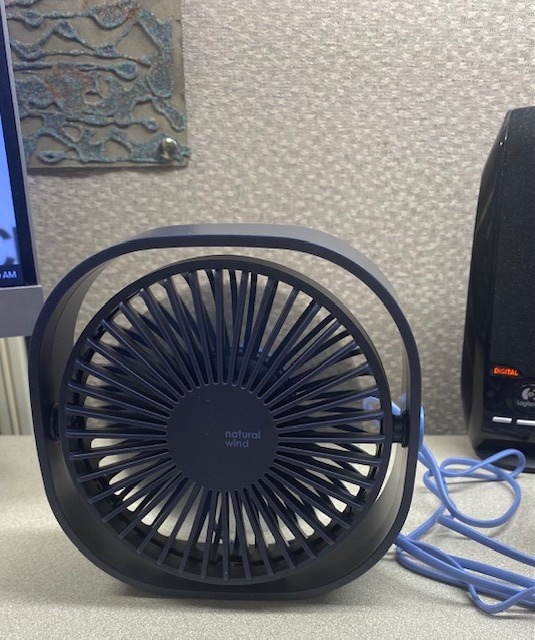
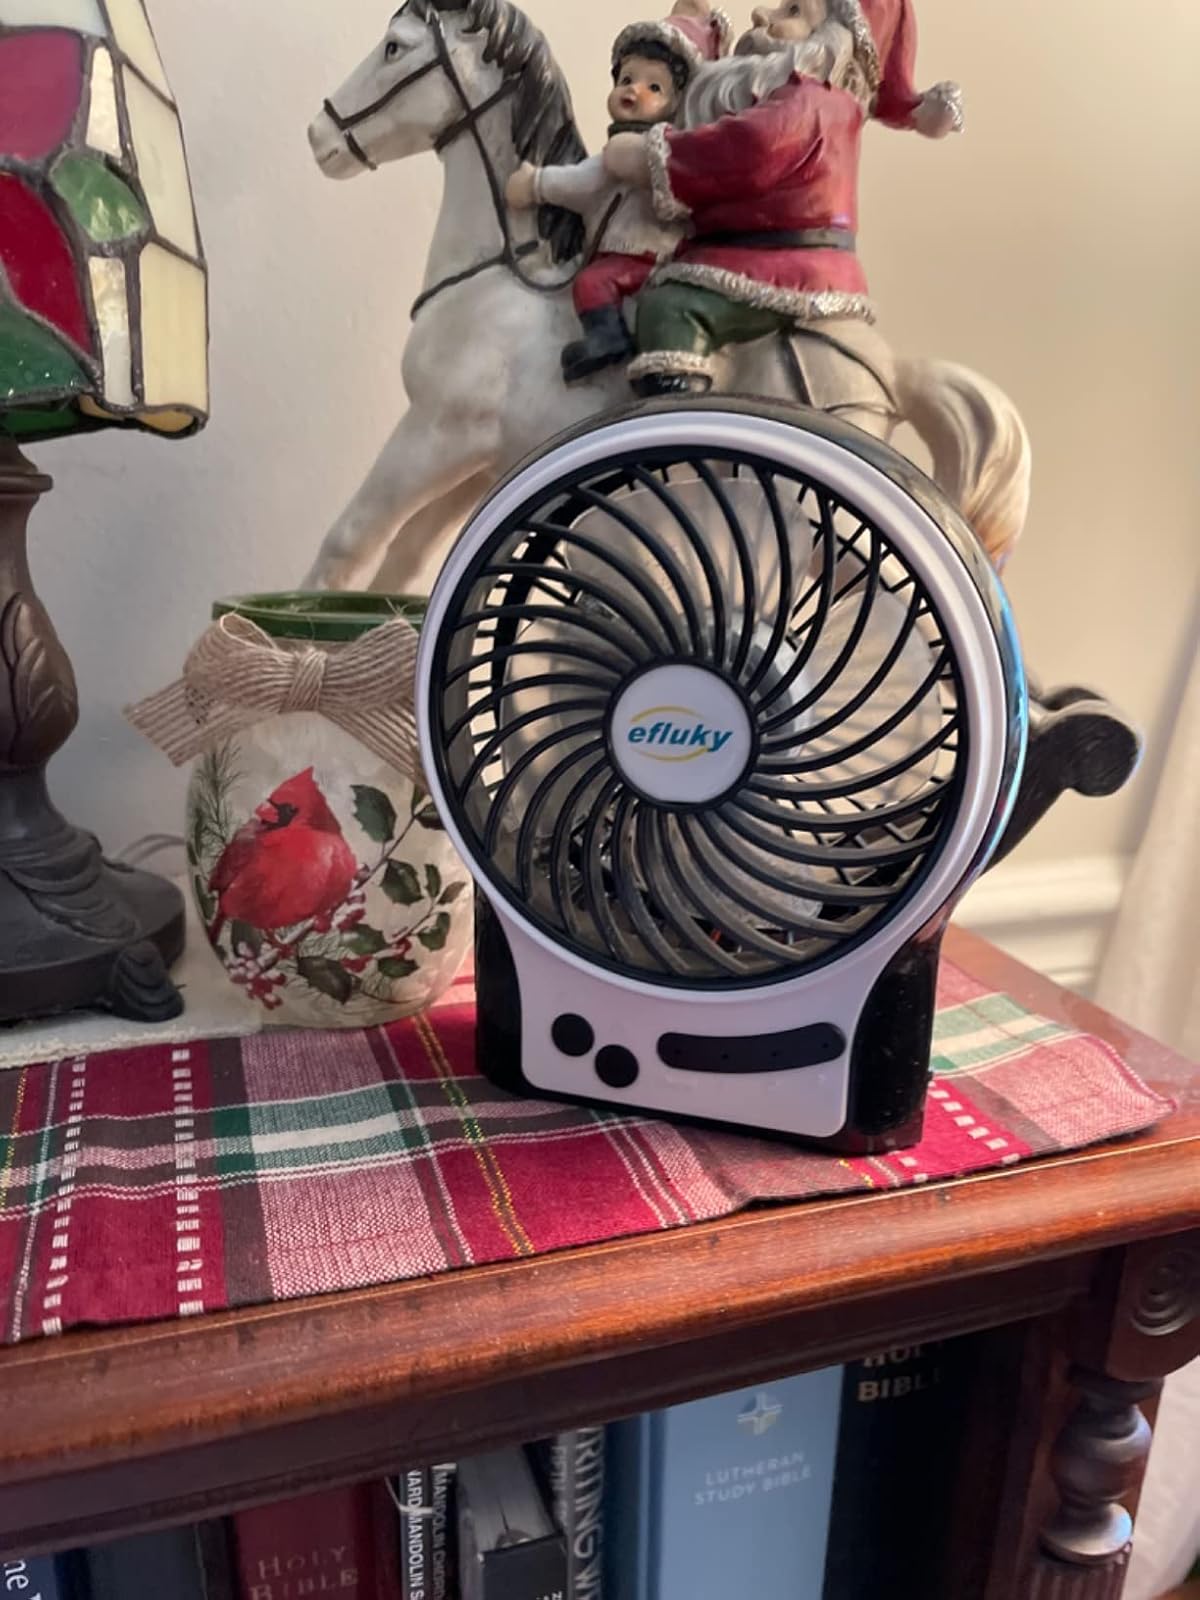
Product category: fan
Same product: no